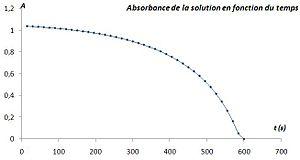
La spectrophotométrie est le domaine qui étudie la mesure de l'énergie transportée par les rayonnements électromagnétiques dans le domaine de la lumière visible. La spectrométrie, ou spectroscopie, est une méthode analytique quantitative et qualitative qui consiste à mesurer l'absorbance ou la densité optique d'une substance chimique donnée, généralement en solution. Plus l'échantillon est concentré, plus il absorbe la lumière dans les limites de proportionnalité énoncées par la loi de Beer-Lambert.